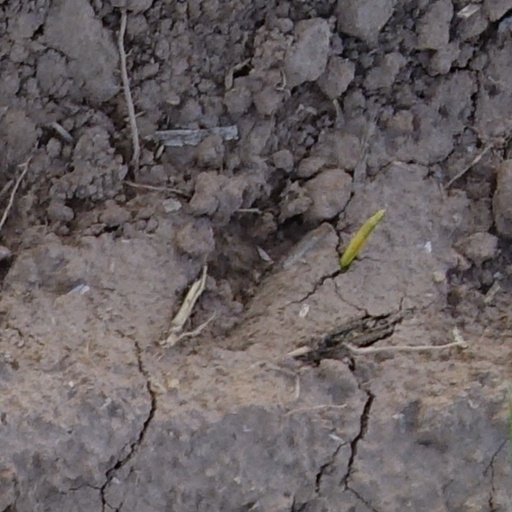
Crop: wheat